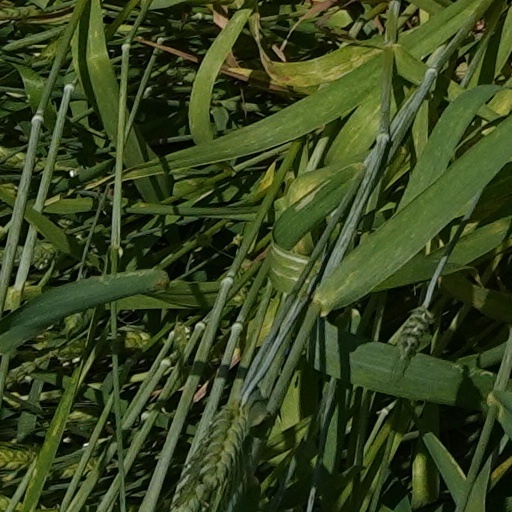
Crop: wheat